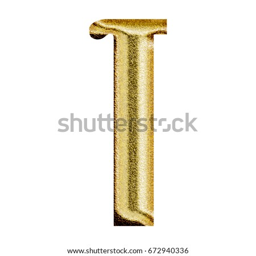
sparkling shiny gold uppercase or capital letter i in a 3d illustration with a golden color rough textured metallic surface and ancient antique font isolated on a white background with clipping path .